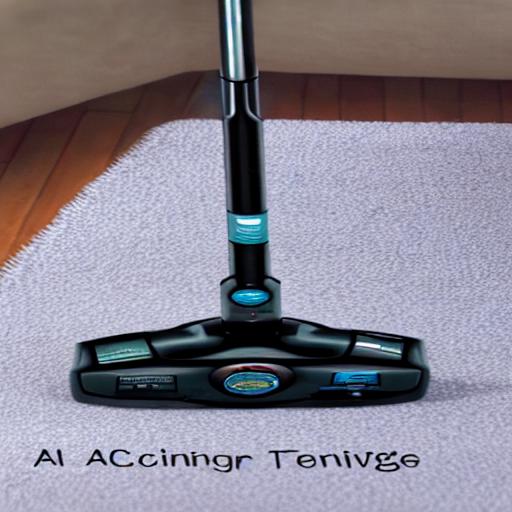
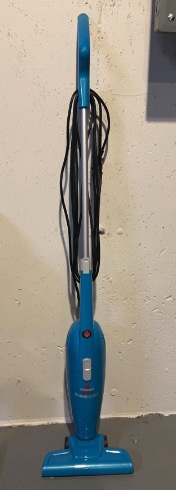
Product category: items_vacuum
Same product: no